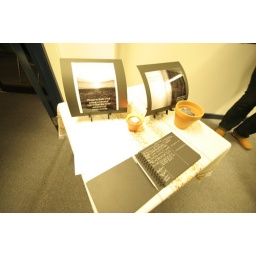
welcome to the welcome table |info signs designed by Julia Stobbe